Dolly de Leon

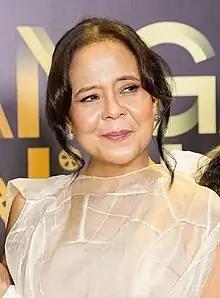
An image of a woman wearing a sheer top looking away from the camera

"Triangle of Sadness" premiered at the 2022 Cannes Film Festival, where it won the Palme d'Or. De Leon's performance received critical acclaim; Esther Zuckerman of "The Hollywood Reporter" wrote that she "balances deft comedy, visceral anger and potent sensuality", and Clayton Davis of "Variety" praised her "utterly lived-in and commanding" portrayal, describing her as an "acting giant" who delivered the "defining supporting performance of the year". Writing for "The Guardian", Ryan Gilbey considered her to be "intensely satisfying" and credited De Leon for playing a "woman who harbors enough experience of injustice and reserves of strength to pounce on power". De Leon received significant awards attention for her role in "Triangle of Sadness". She won the Los Angeles Film Critics Association Award and Guldbagge Award for Best Supporting Actress, and received nominations for the Golden Globe Award and BAFTA Award in the same category. She became the first Filipino to be nominated for the last two awards.